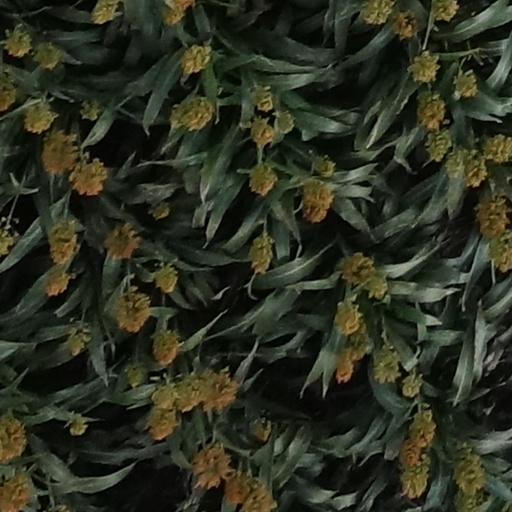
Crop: sorghum